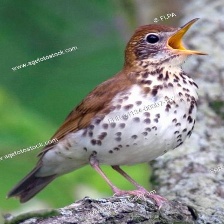
Species: WOOD THRUSH
Scientific name: HYLOCICHLA MUSTELINA